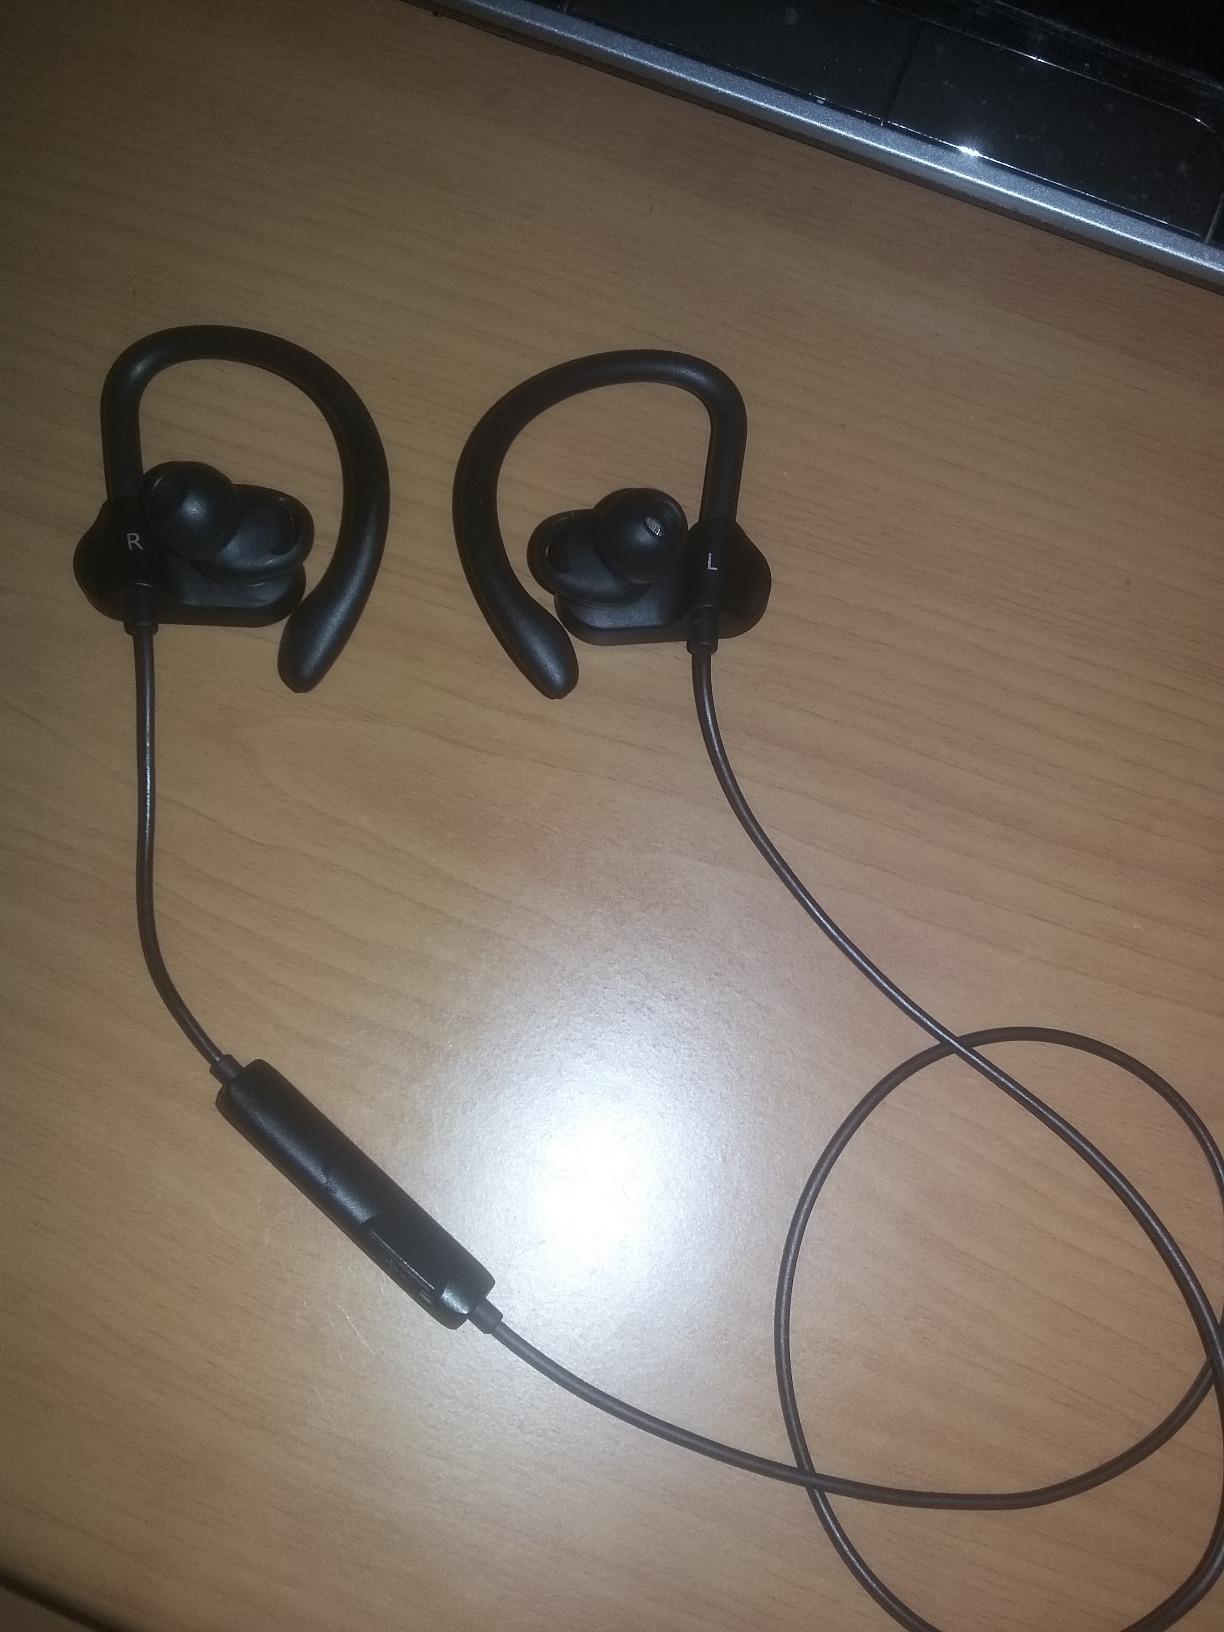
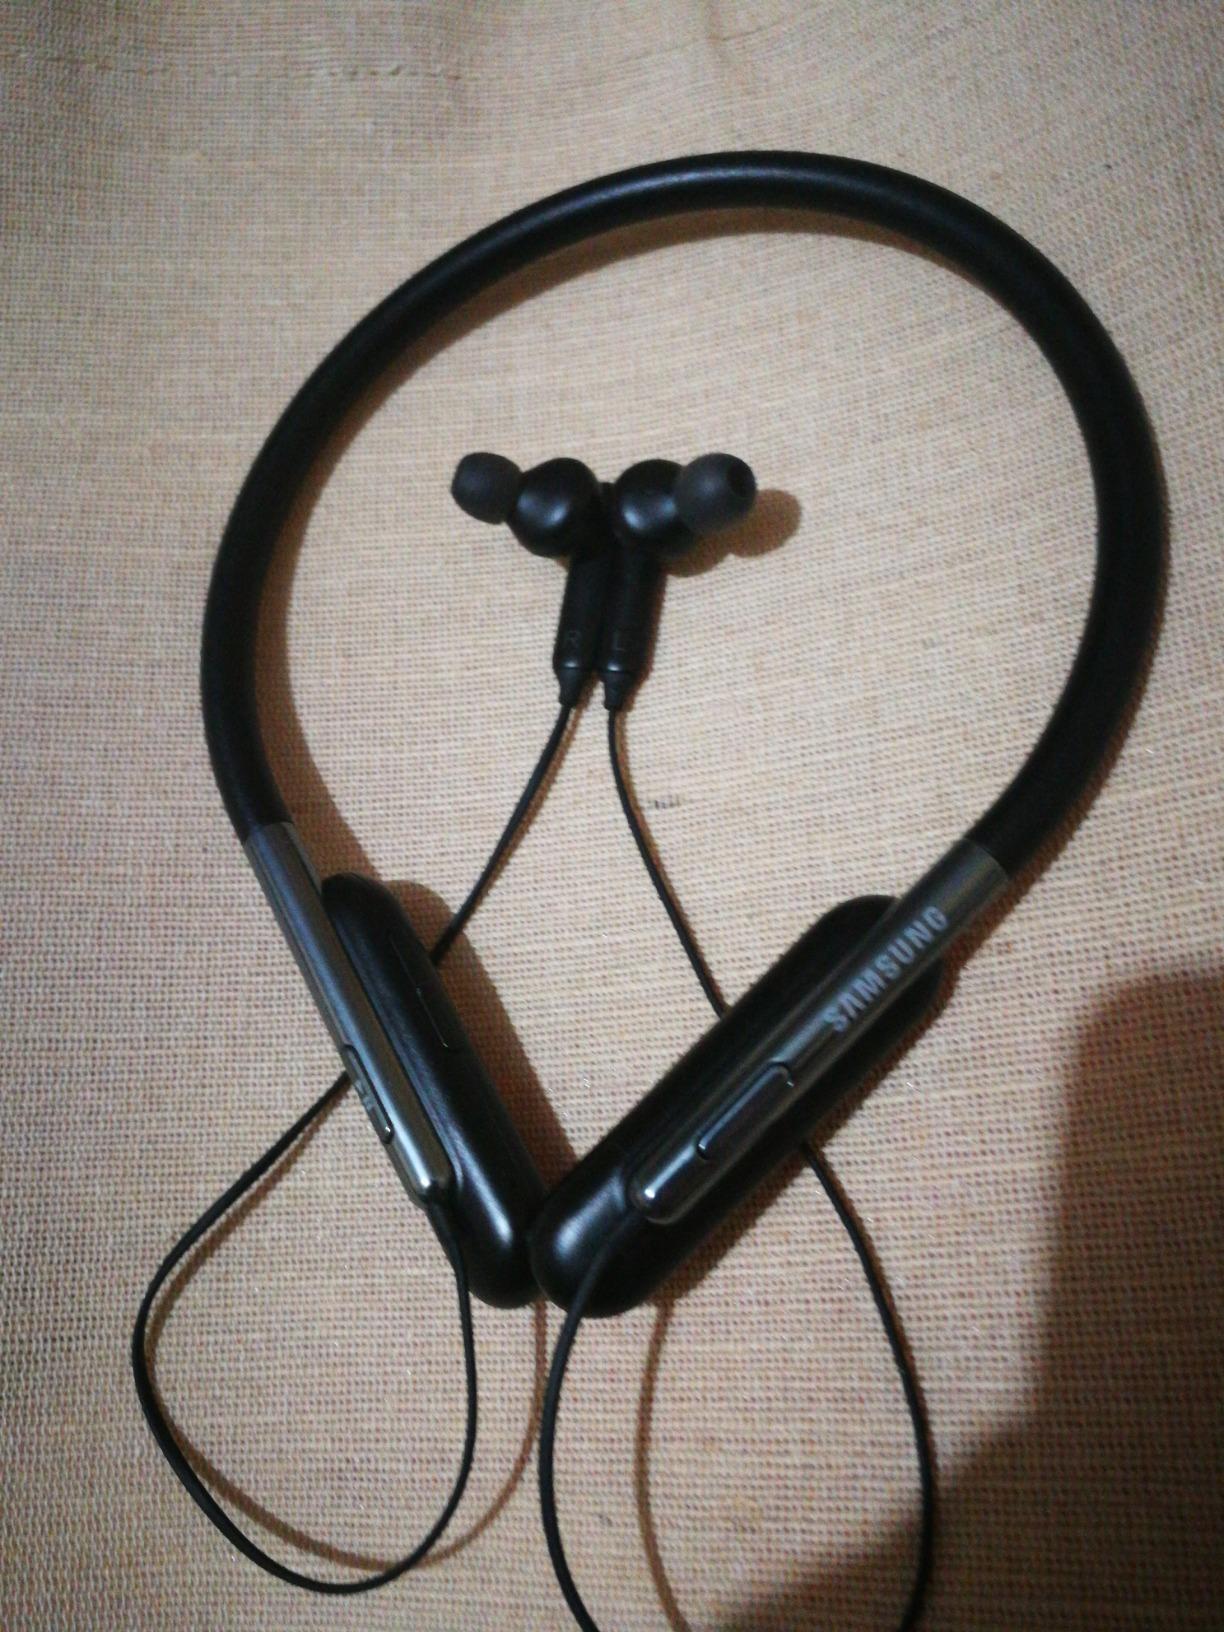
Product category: headphones
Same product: no